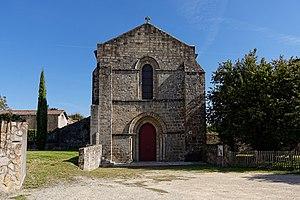
Maison-Dieu de Châtillon-sur-Thouet This building is indexed in the Base Mérimée, a database of architectural heritage maintained by the French Ministry of Culture,
Cet article recense les monuments historiques des Deux-Sèvres, en France.
La Maison-Dieu de Châtillon-sur-Thouet est un édifice religieux, protégé des monuments historiques, situé à Châtillon-sur-Thouet dans le département français des Deux-Sèvres.
Châtillon-sur-Thouet est une commune du Centre-Ouest de la France située dans le département des Deux-Sèvres en région Nouvelle-Aquitaine.